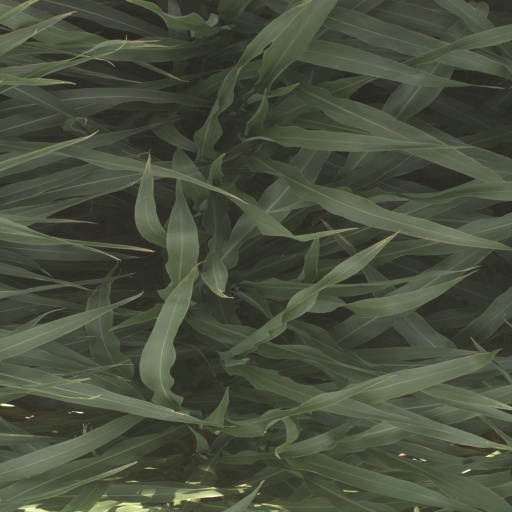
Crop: sorghum